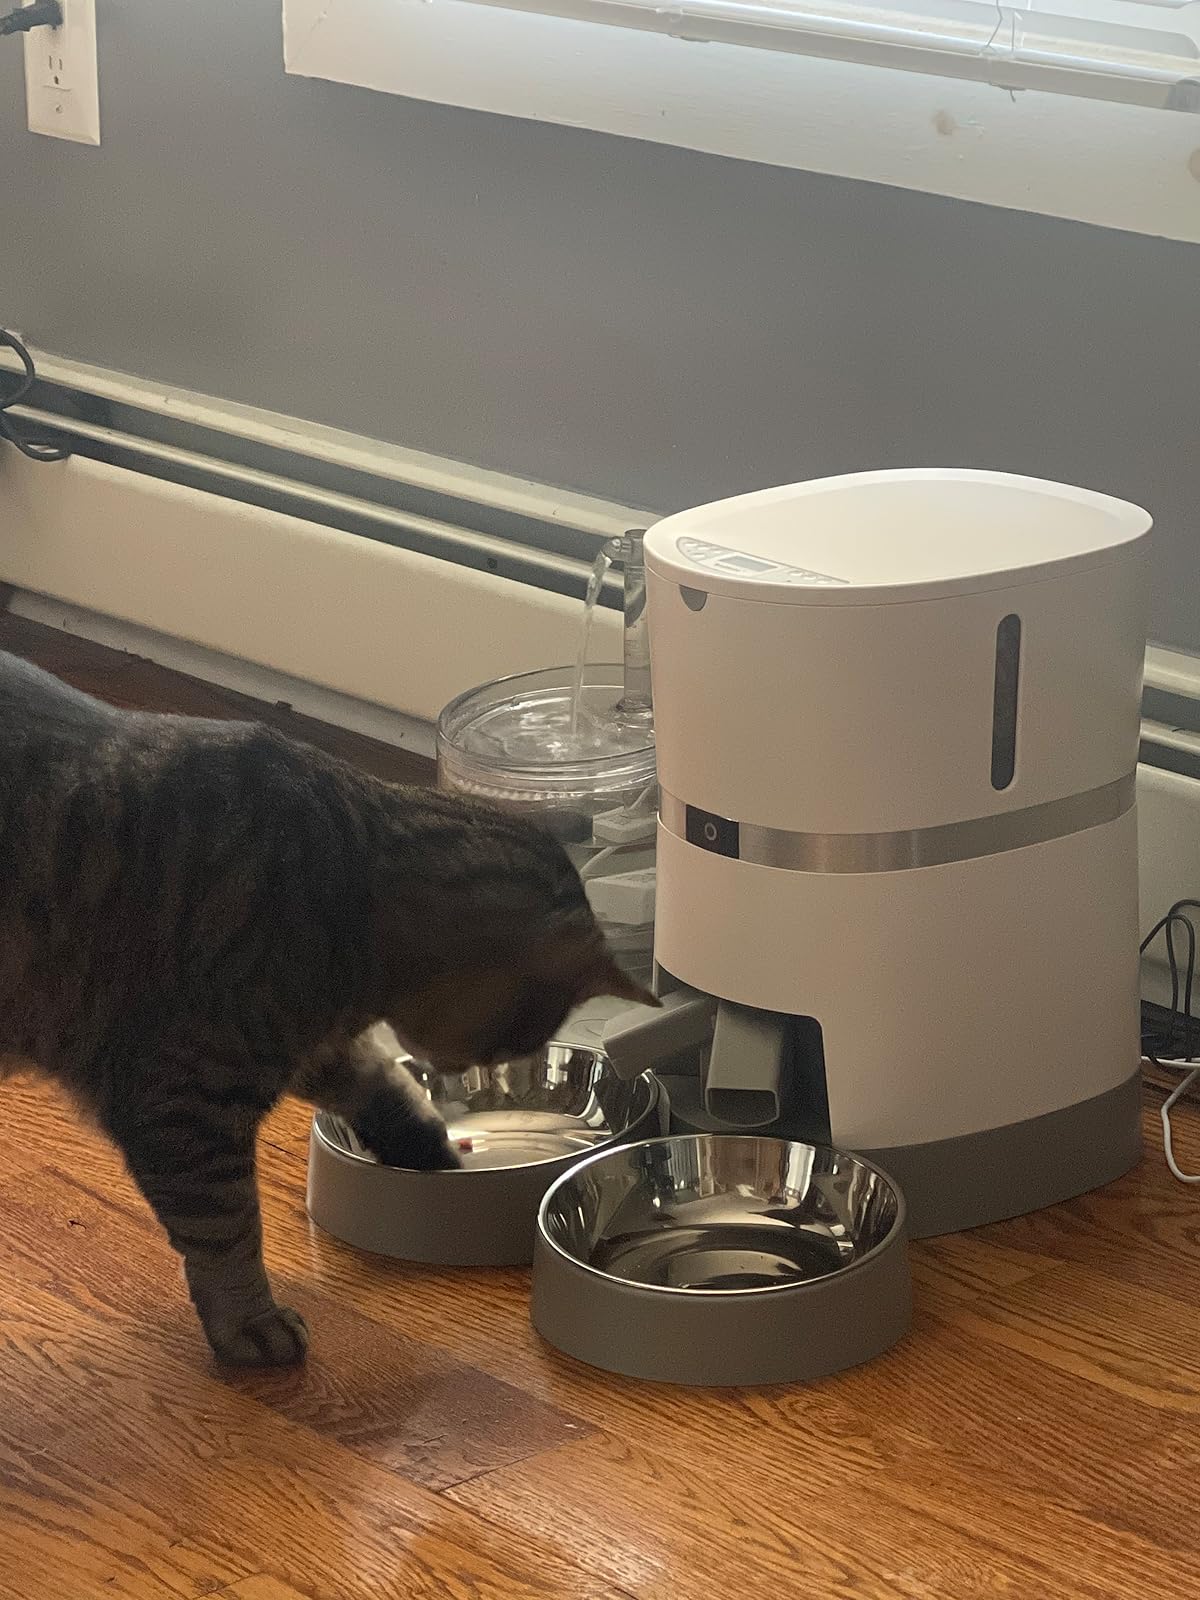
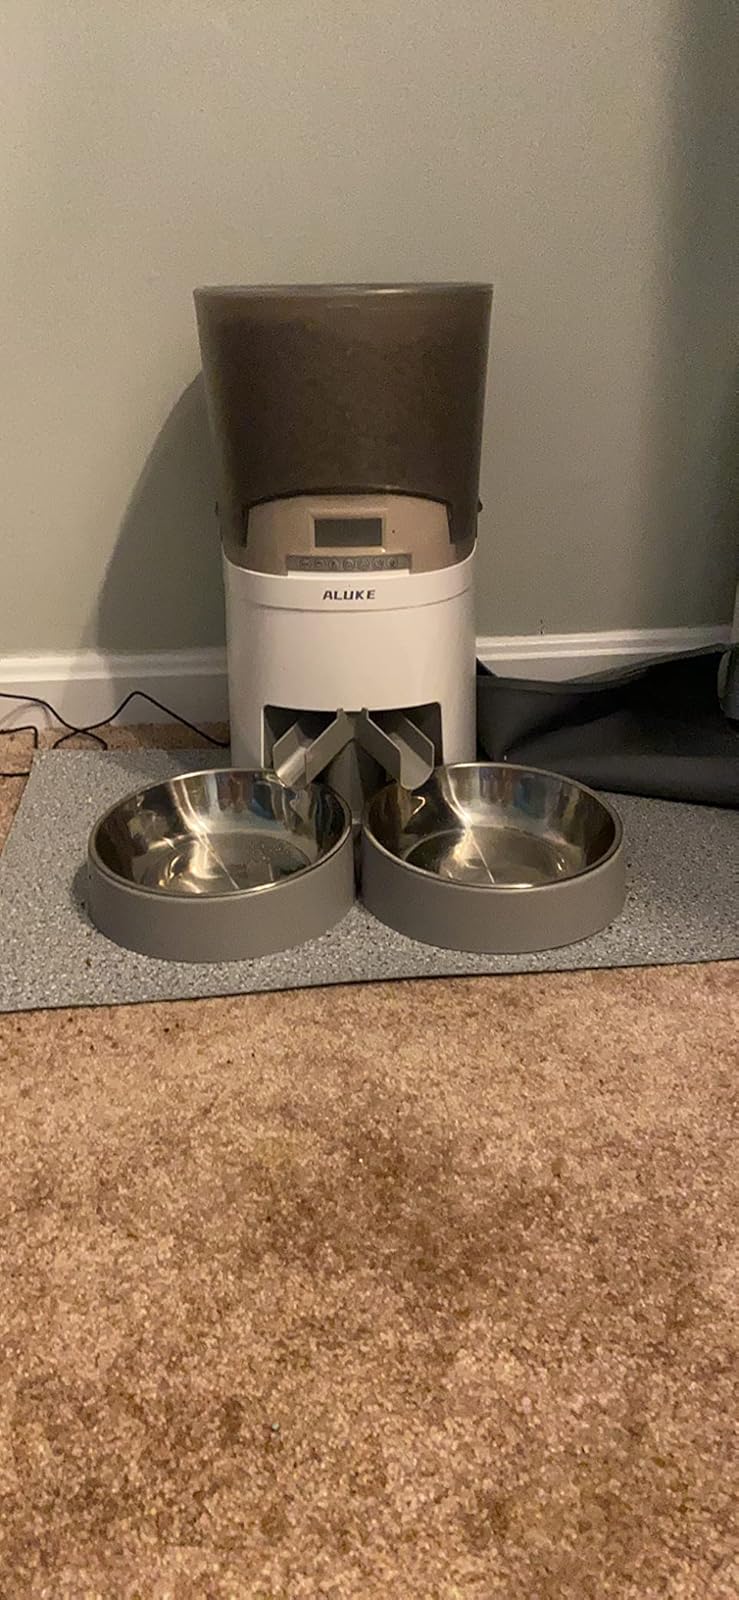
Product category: items_feeder
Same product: no